Guillermo López Langarica

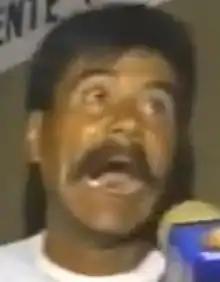
El Canaca

Guillermo López Langarica (1968 – 25 September 2008) was a Mexican YouTube celebrity, who accidentally rose to fame in 2007. Prior to his death he was mostly known as 'El Canaca', (the Canaca guy). More recently he is remembered as 'Don Memo'.